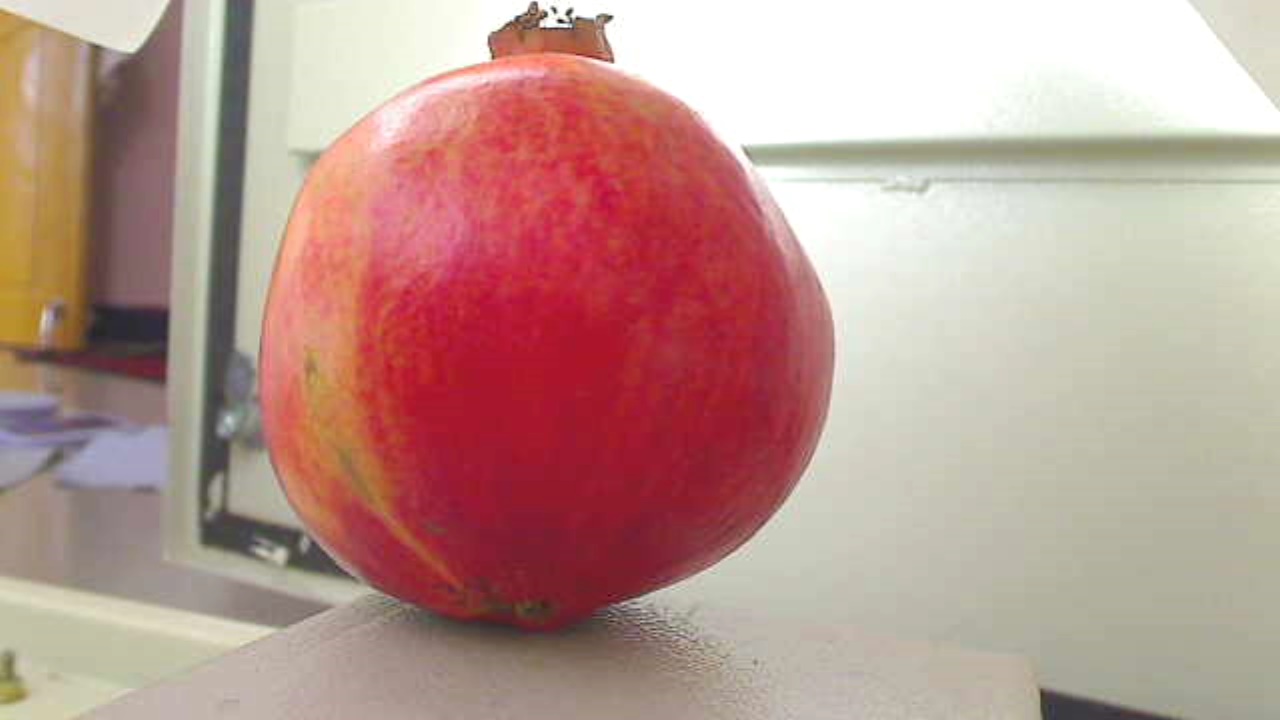
Grade: grade-1
Quality: quality-3